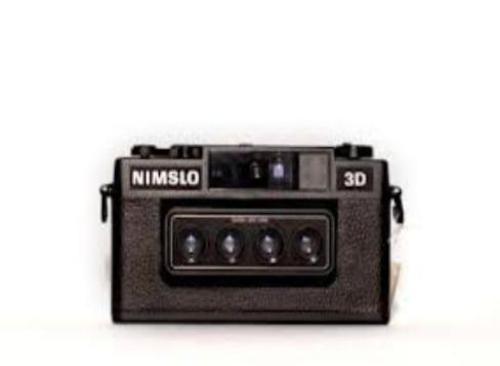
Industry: Electronic